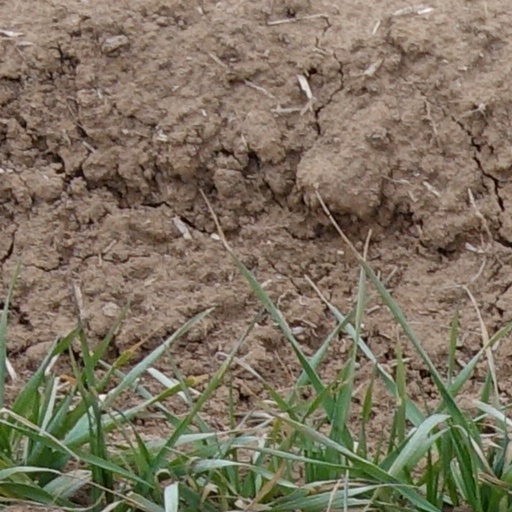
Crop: wheat